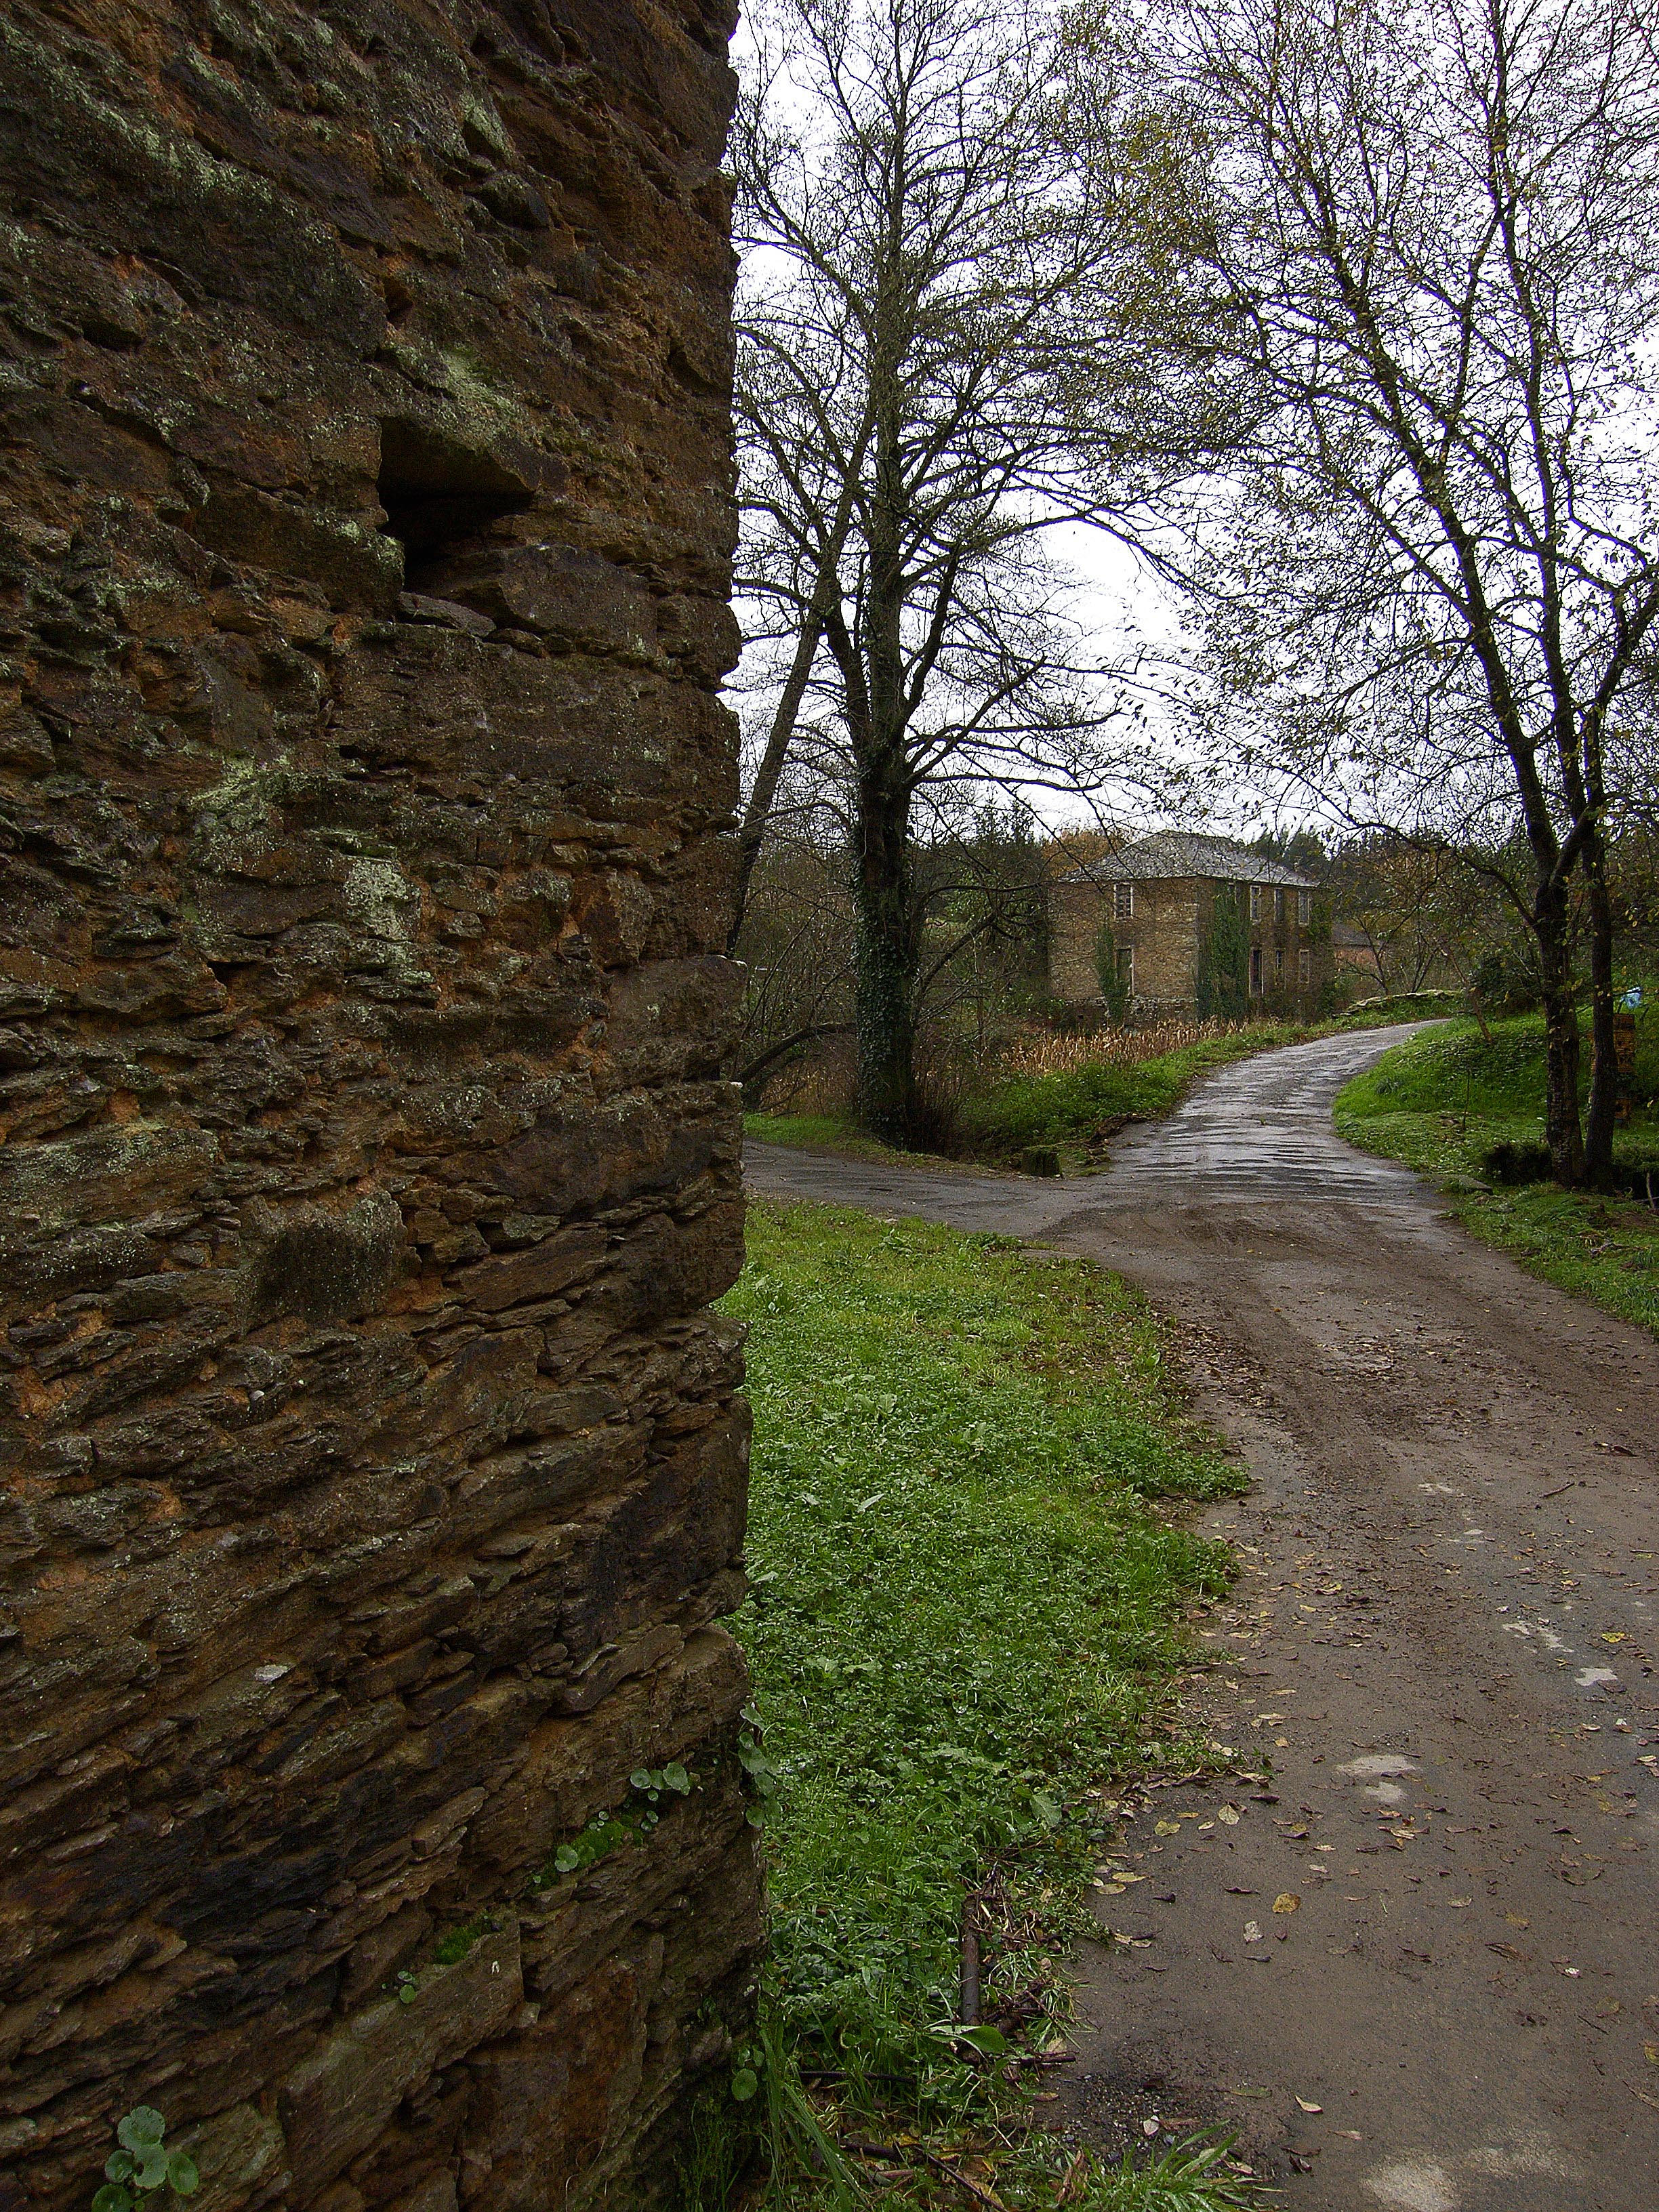
tree, grass, rock, plant, trail, lawn, leaf, flower, wall, rural, green, autumn, soil, garden, terrain, waterway, ruins, shrub, yard, ggl1, scenerylandscapenature, rural area, woody plant